Dreamy (Once Upon a Time)

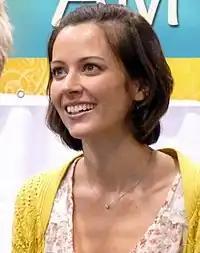
The episode featured guest star Amy Acker.

"Dreamy" was co-written by series co-creators Adam Horowitz and Edward Kitsis, while being directed by "Dollhouse" veteran, David Solomon.